Adam's Peak

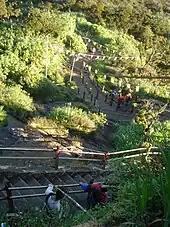
Mahagiri Dambaya

Due to its multicultural and religious significance to the various people that inhabit the country, the mountain is referred to by a variety of names.